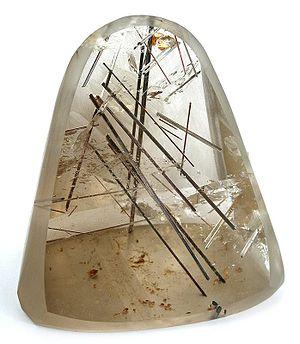
En minéralogie, une inclusion désigne un matériau emprisonné à l'intérieur d'un minéral. Les inclusions peuvent être un liquide, un gaz, du pétrole ou un autre minéral.